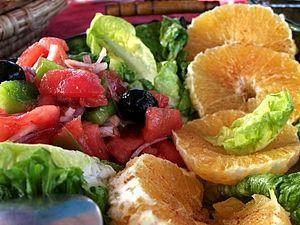
La cuisine est l'ensemble des techniques de préparation des aliments en vue de leur consommation par les êtres humains. La cuisine est diverse à travers le monde. Elle est l'un des éléments représentant la notion de terroir quand elle est le fruit des ressources naturelles et productions agricoles locales, des us et coutumes, de la culture et des croyances, du perfectionnement des techniques, des échanges entre peuples et cultures.